Monarchy of Jamaica

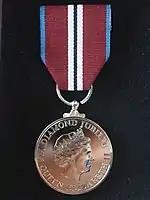
The Queen Elizabeth II Diamond Jubilee Medal was awarded in 2012 to about 6,000 Jamaicans to commemorate the Queen's Diamond Jubilee.

The Royal Prerogative further extends to foreign affairs: the governor-general ratifies treaties, alliances, and international agreements. As with other uses of the Royal Prerogative, no parliamentary approval is required. However, a treaty cannot alter the domestic laws of Jamaica; an Act of Parliament is necessary in such cases. The governor-general, on behalf of the monarch, also accredits Jamaican High Commissioners and ambassadors and receives diplomats from foreign states. In addition, the issuance of passports falls under the Royal Prerogative and, as such, all Jamaican passports are issued in the governor-general's name, the monarch's representative in Jamaica.